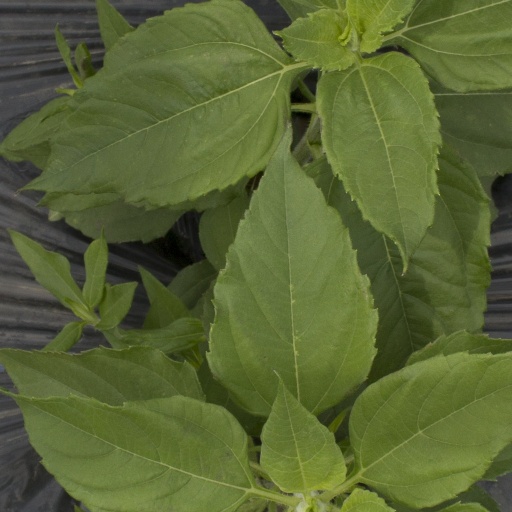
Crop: Jerusalem artichoke